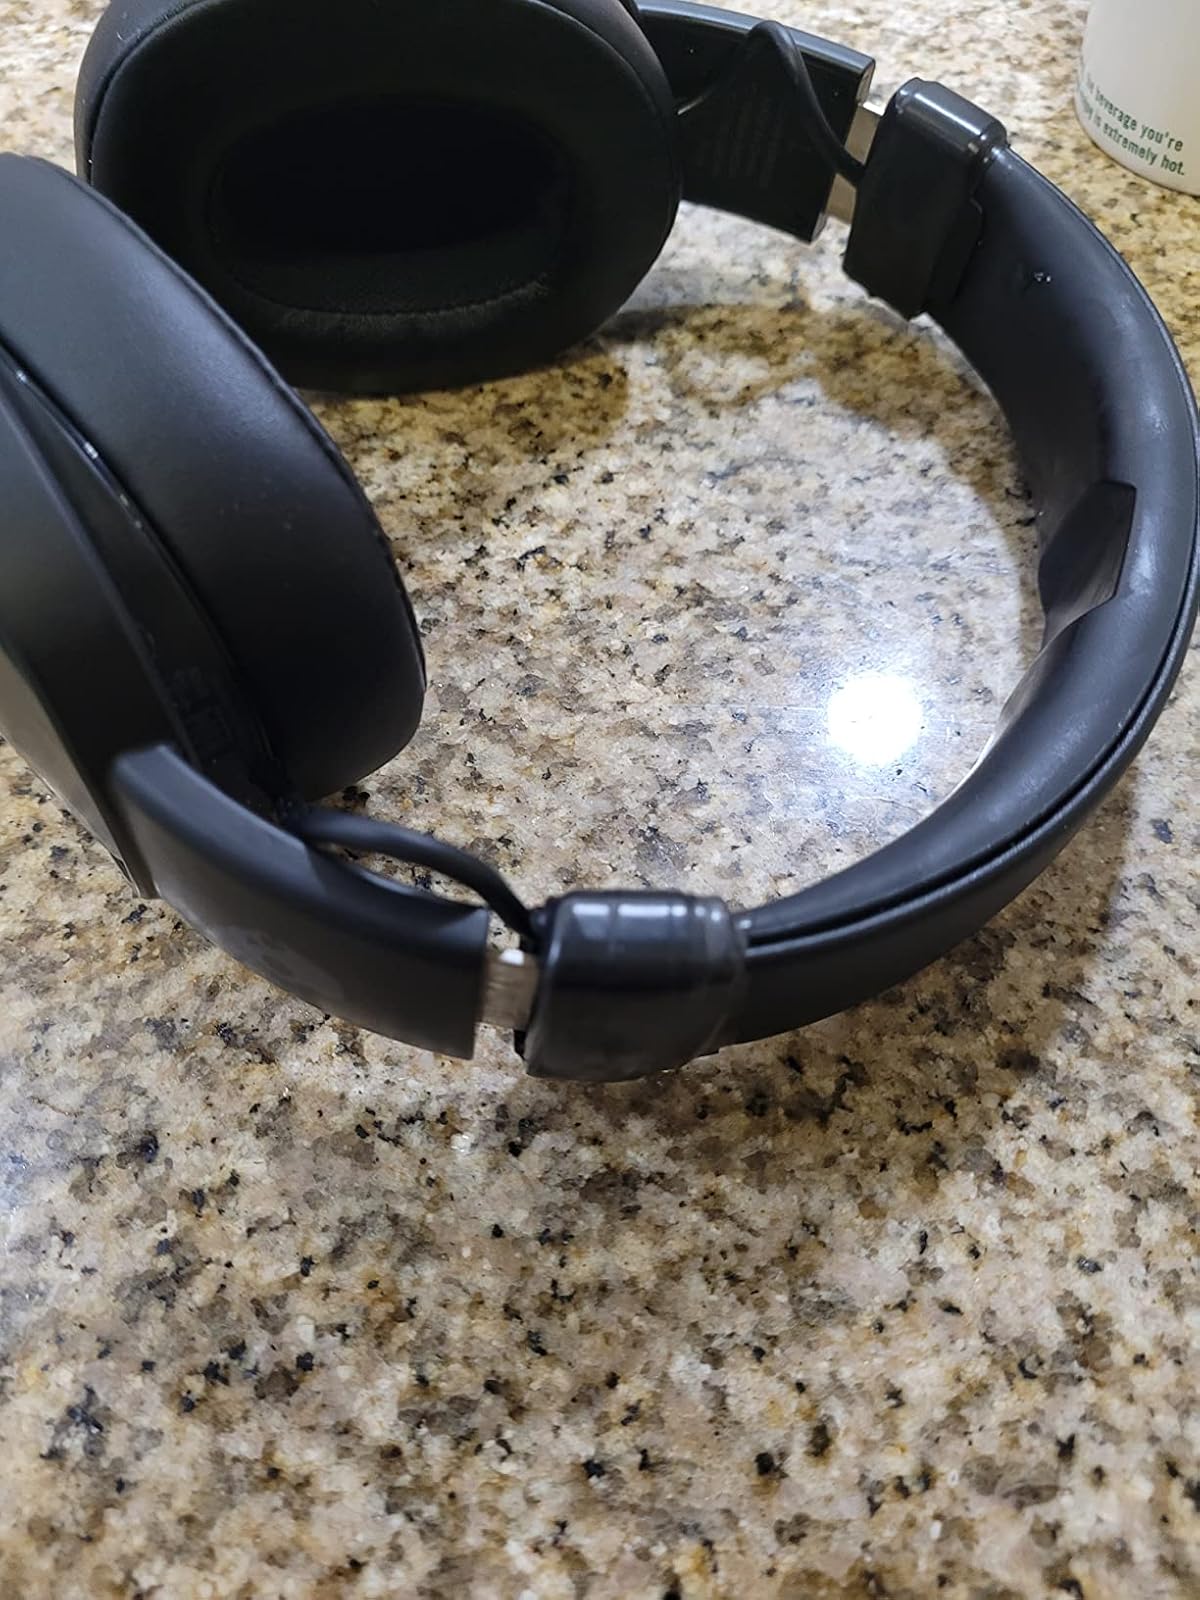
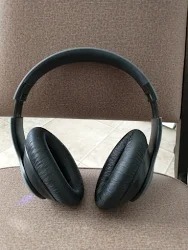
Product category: headphones
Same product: no